Higer Paradise

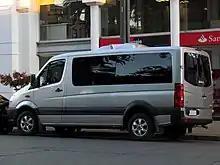
Higer Paradise rear

The Higer Paradise was introduced in China in 2014 with the H5V versions being fitted with internal combustion engines, the EV model is called the H6V. Recreational vehicle versions of the H5V was also available while the H6V remains to be the single model electric version of the Higer Paradise. The exterior design is controversial as the styling is clearly a reverse engineered design based on the Mercedes-Benz Sprinter.